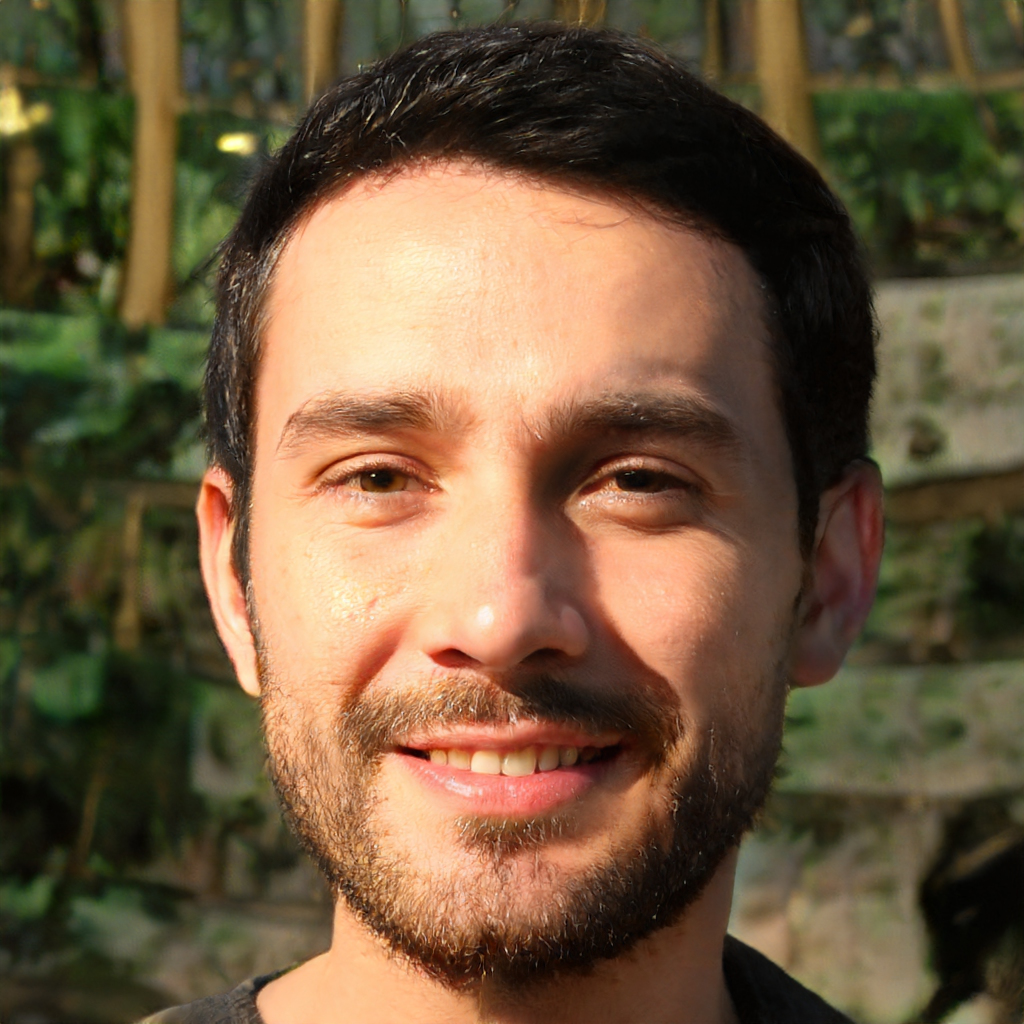
Label: No Watermark